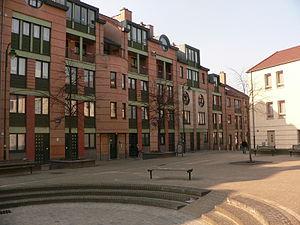
crédit documentaire Mario SCOLAS - Que je laisse en licence libre
Dans le contexte de la construction du métro souterrain le quartier Rive Gauche fut le seul quartier bruxellois à être complètement éventré sur un kilomètre entre les stations Comte de Flandre et Étangs Noirs. Les indemnités versées à la commune servirent à urbaniser les nouveaux quartiers du Boulevard Edmond Machtens plutôt qu'à soigner cette cicatrice urbaine.
Étangs Noirs est une station des lignes 1 et 5 du métro de Bruxelles.